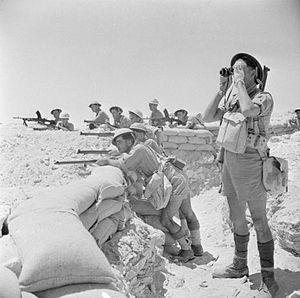
La première bataille d'El Alamein, ou bataille d'Al Mata, est un épisode de la guerre du désert durant la Seconde Guerre mondiale. Elle se déroule du 1ᵉʳ au 27 juillet 1942 entre les forces de l'Axe et les forces Alliées, principalement britanniques, commandées par Claude Auchinleck, près de la ville égyptienne d'El-Alamein, à une centaine de kilomètres d'Alexandrie.